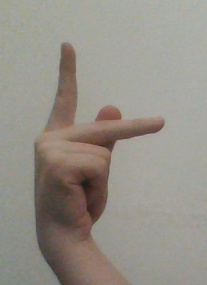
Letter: dha